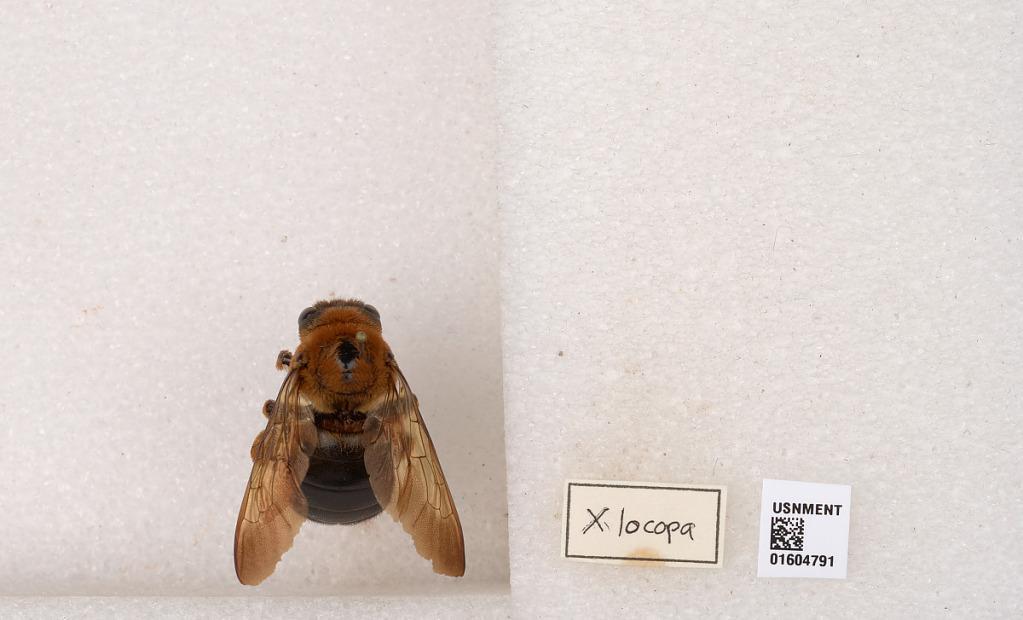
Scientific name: Xylocopa